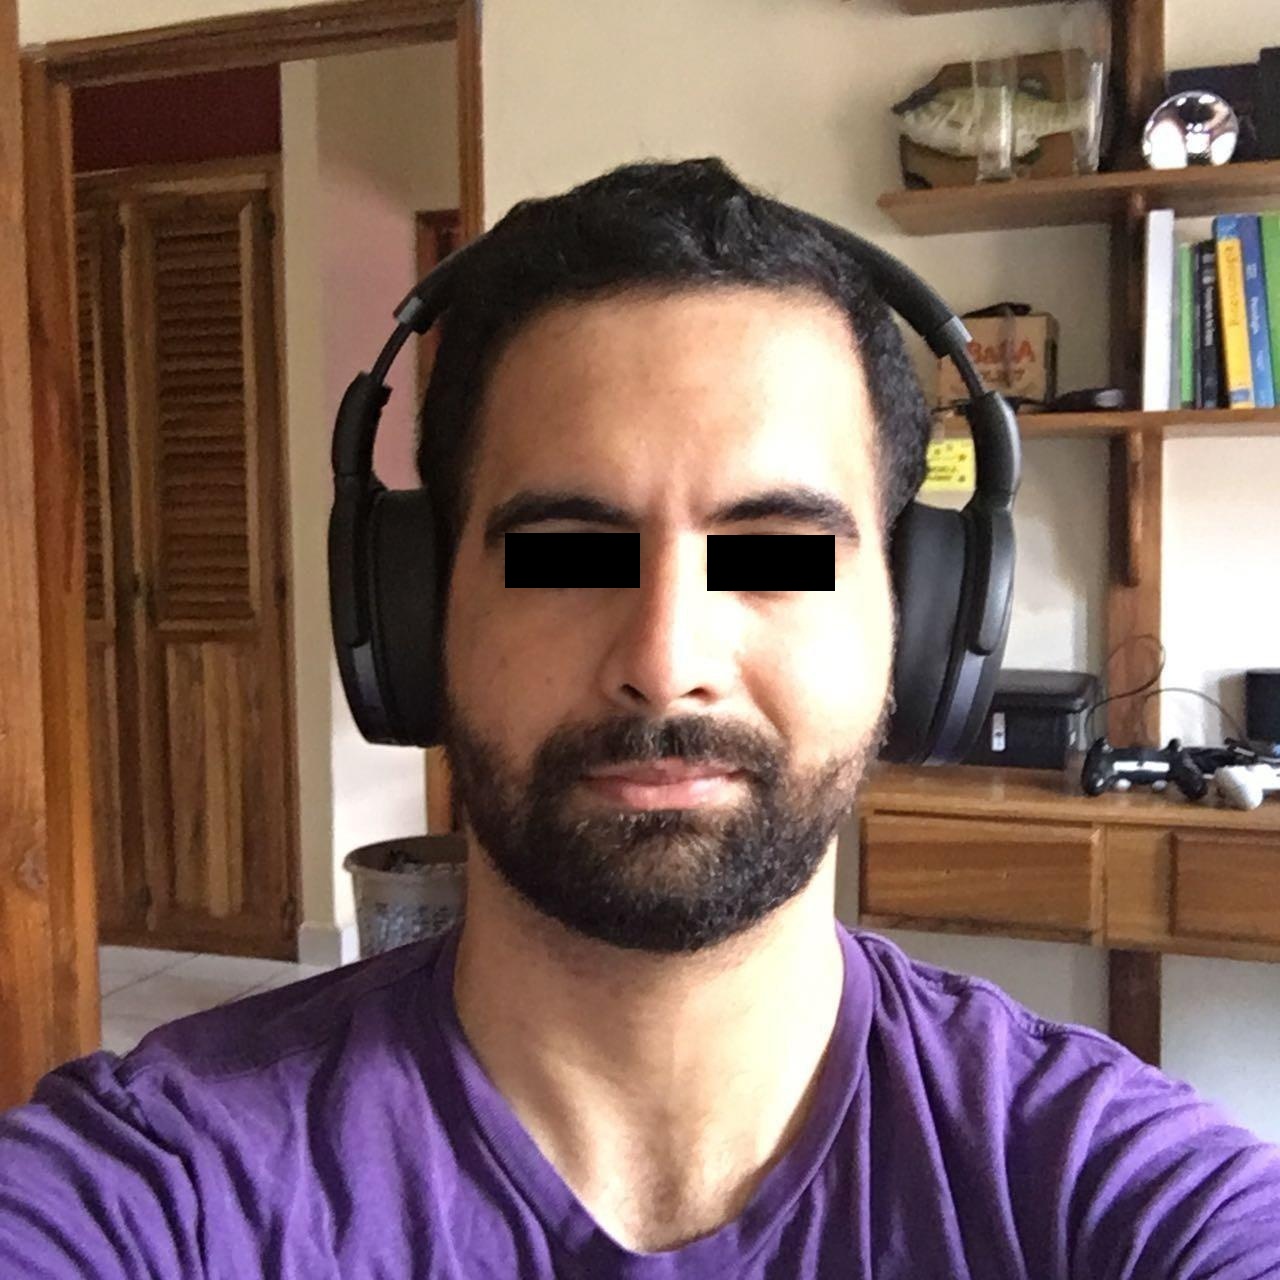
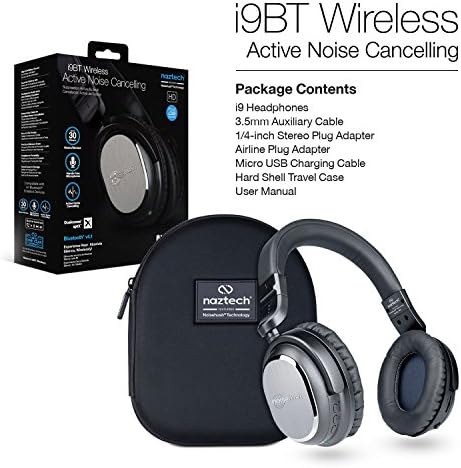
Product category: headphones
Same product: no